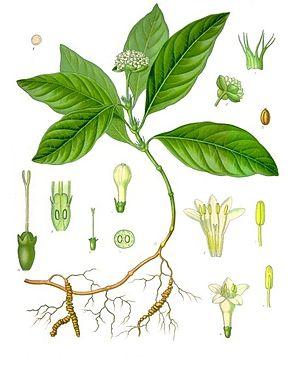
L'Ipeca, Ipéca ou Ipécacuana est un sous-arbrisseau, sauvage et cultivé, des vallées forestières humides d'Amérique du Sud de la famille des Rubiaceae. Sa racine est de saveur acre et nauséabonde.